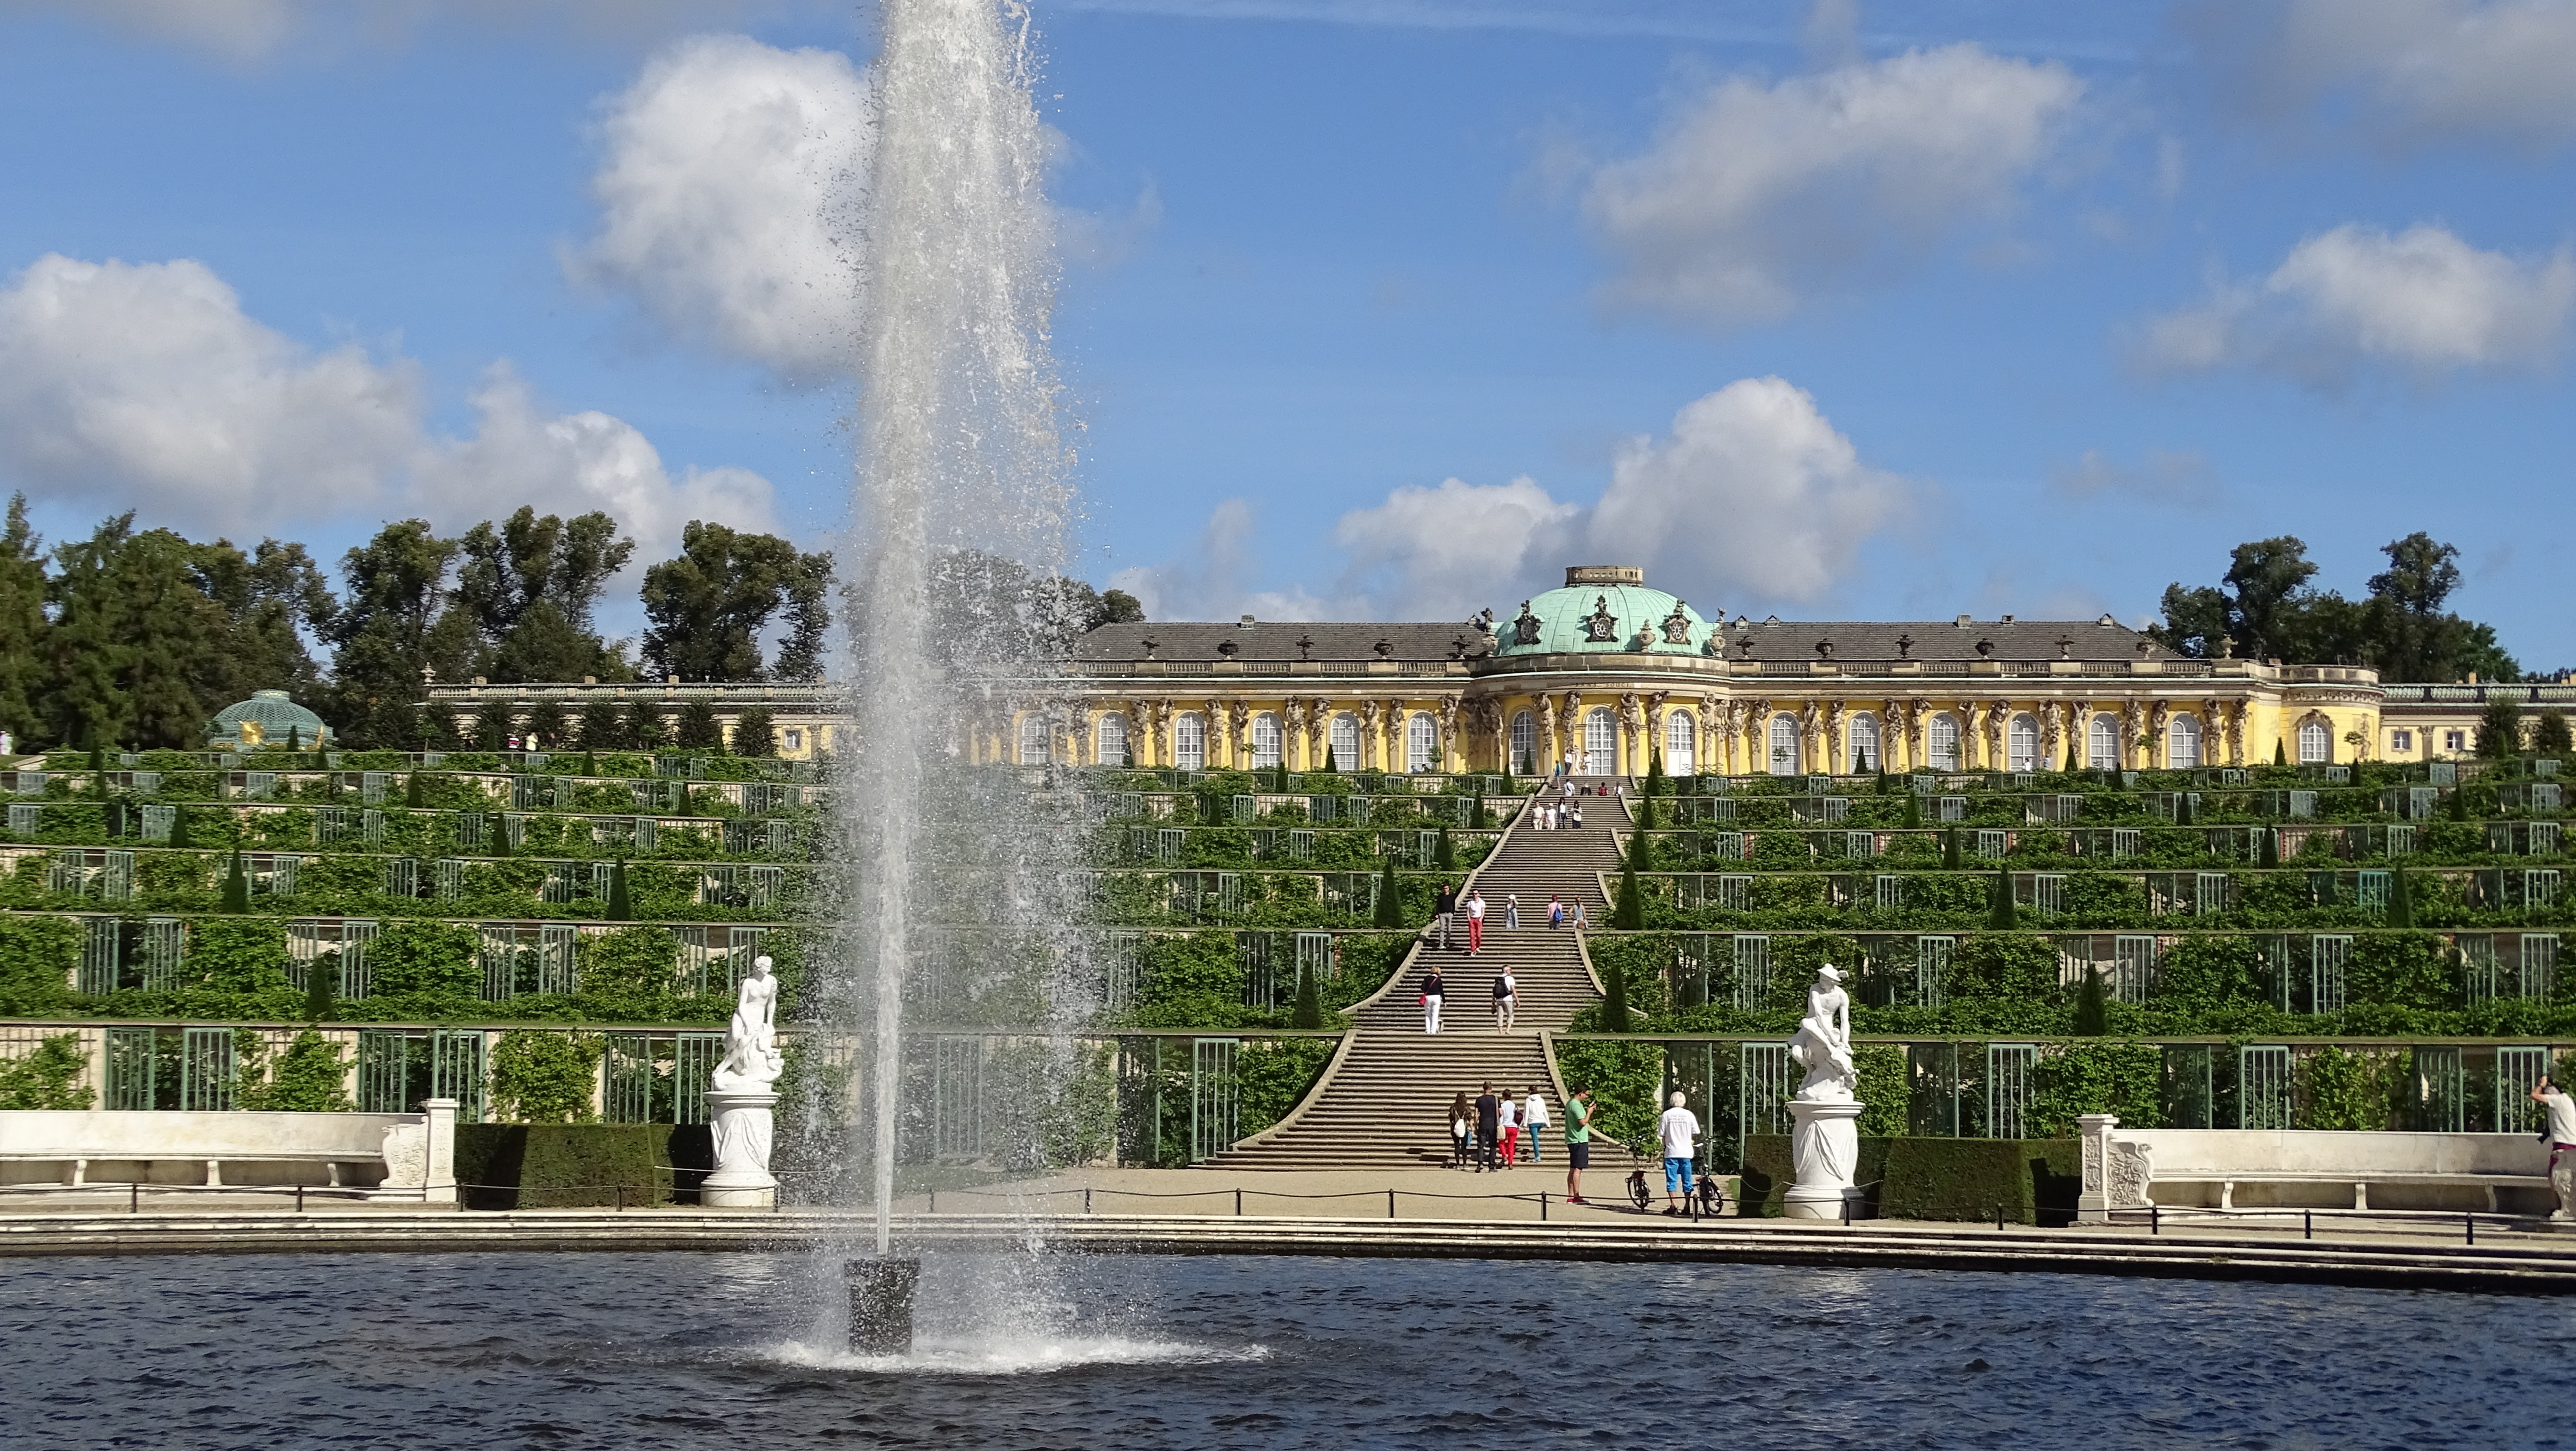
architecture, building, palace, monument, plaza, park, castle, landmark, places of interest, memorial, fountain, germany, history, town square, tourist attraction, historically, water feature, potsdam, imposing, sanssouci, reflecting pool